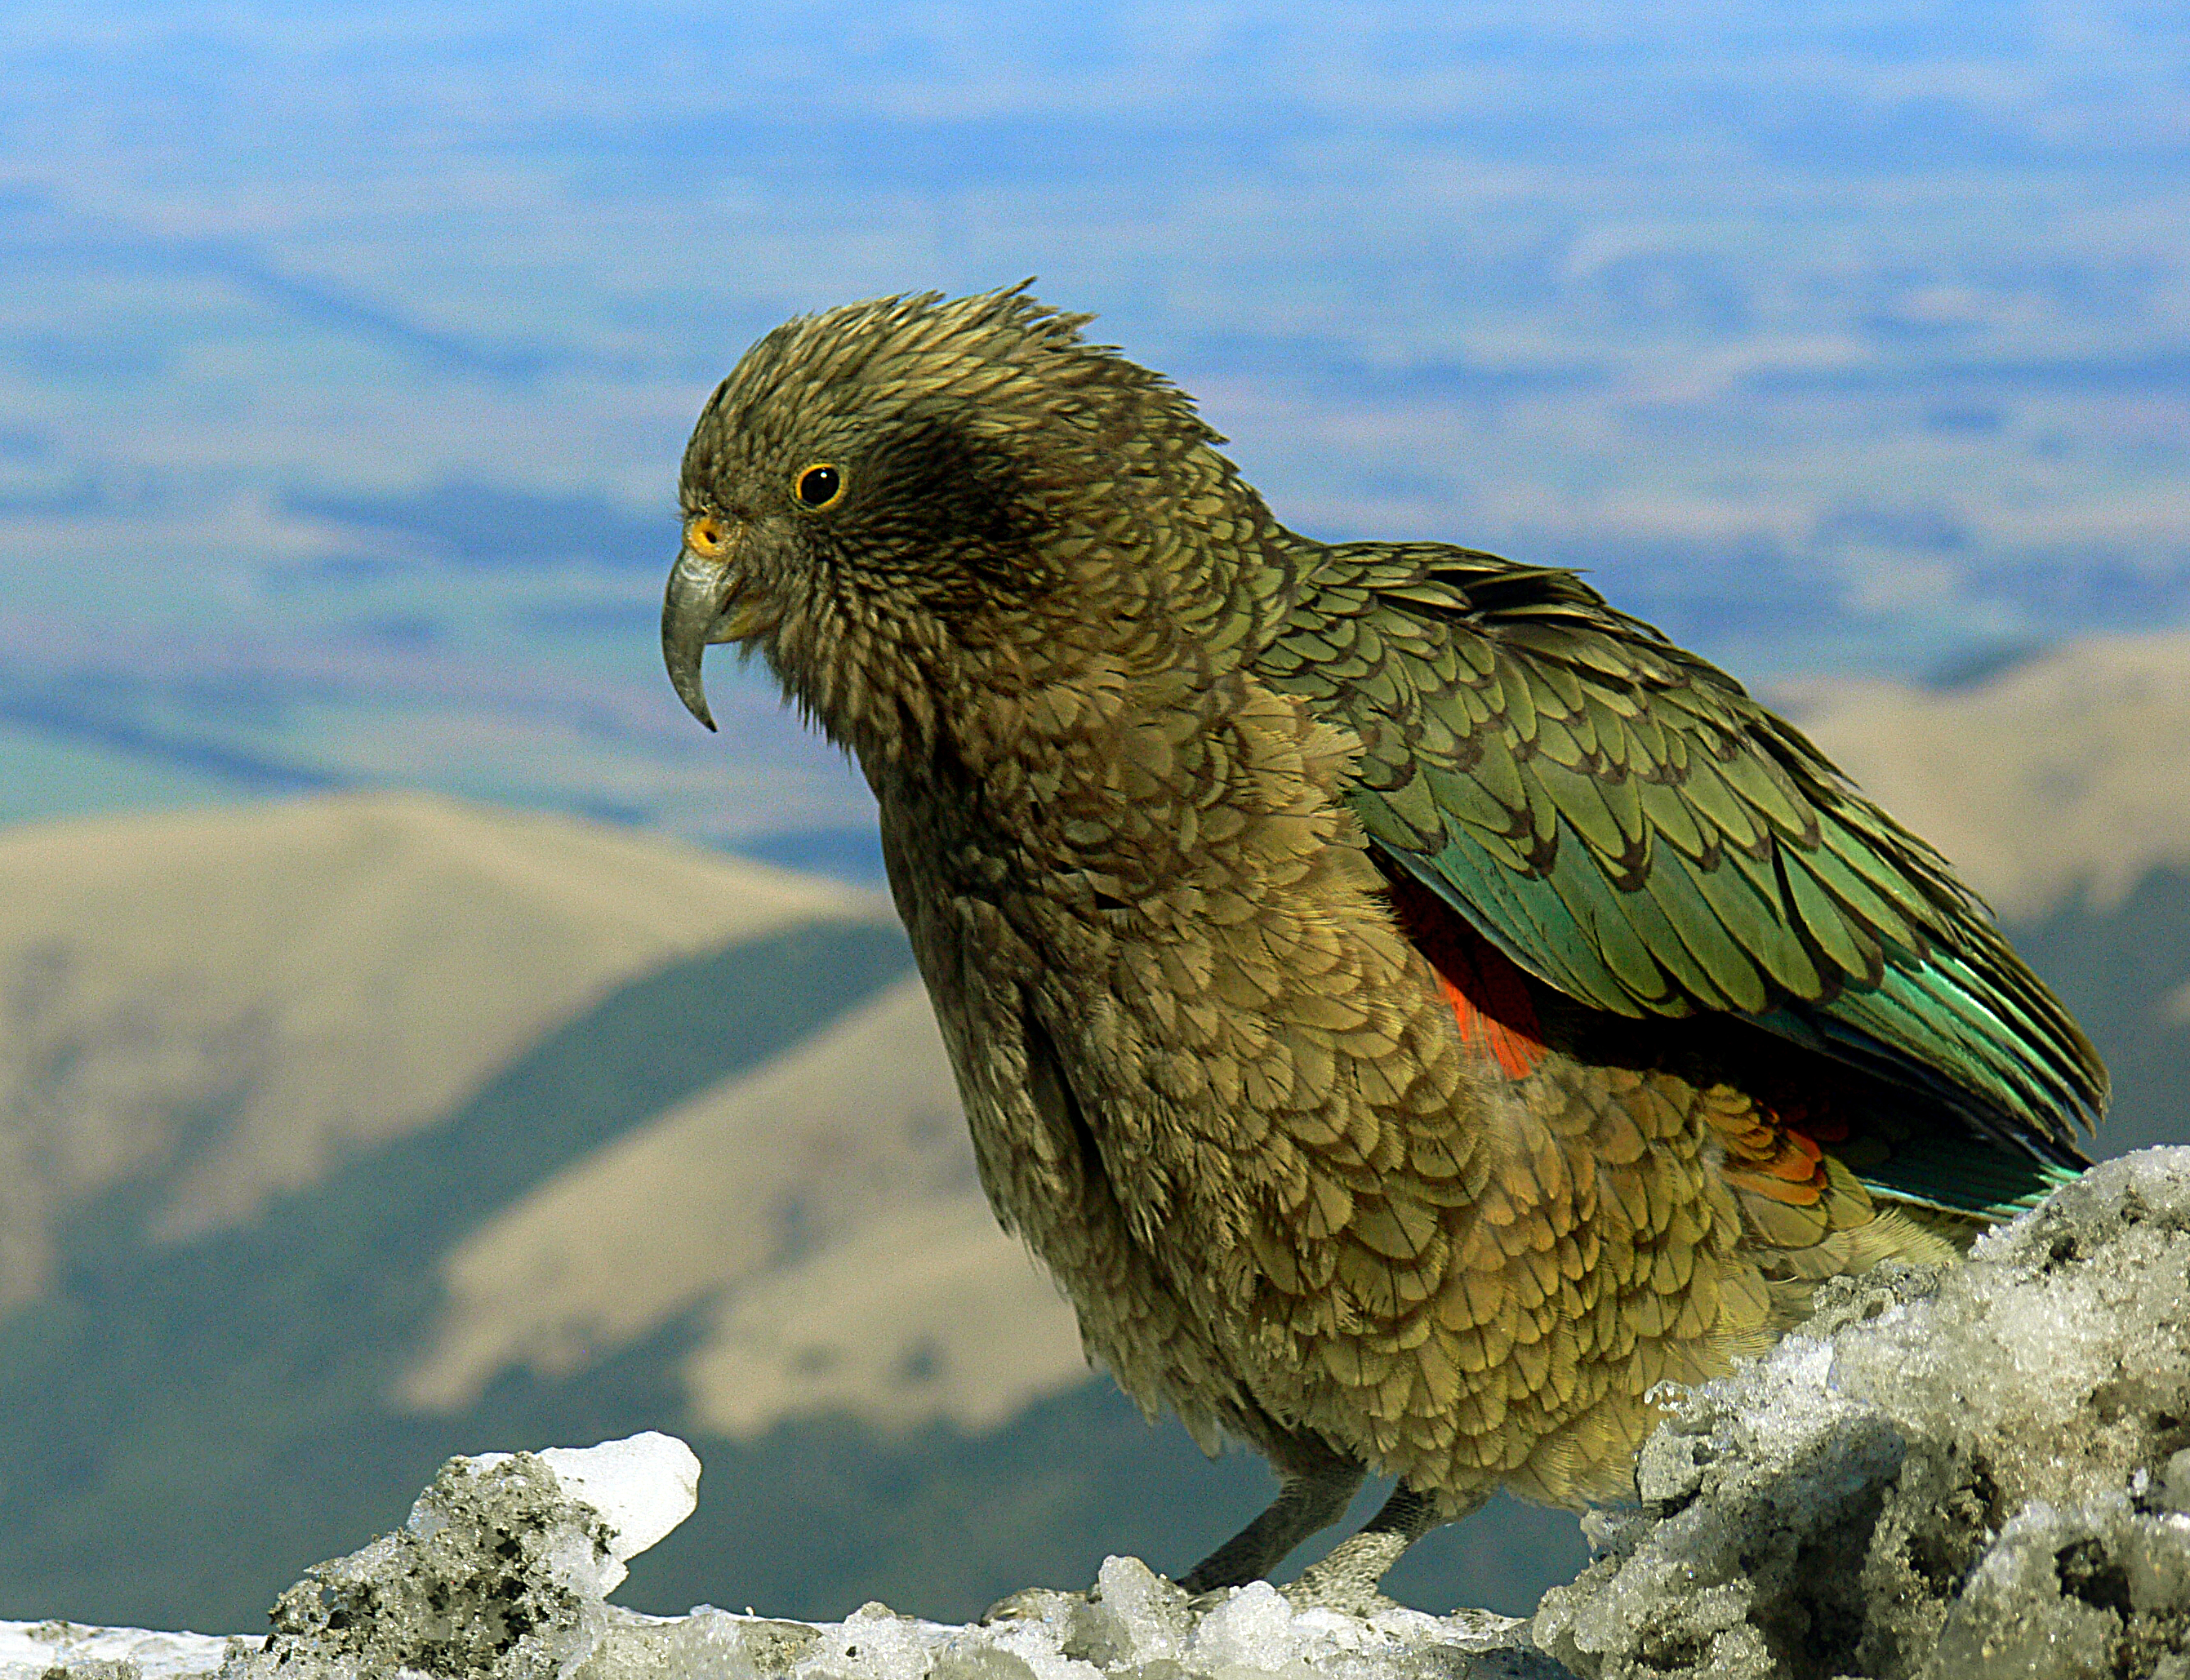
nature, snow, bird, wing, wildlife, beak, alpine, fauna, newzealand, vertebrate, parrot, flickrsbestcreatures, kea, nestornotabilis, newzealandnativebird, mountainparrot, parakeet, birdsplayinginsnow